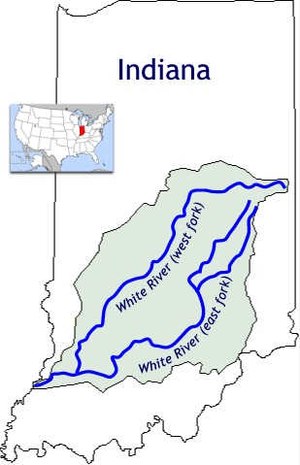
White River (Indiana)
White River er en flod med to grene som flyder gennem det centrale og sydlige Indiana, USA. Den er hovedtilløbet til Wabash River som fortsætter i Ohiofloden og Mississippifloden.